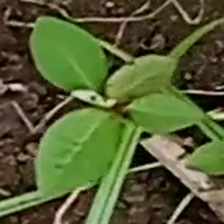
Weed species: Moti_dudhi(Euphorbia_geneculata_L)